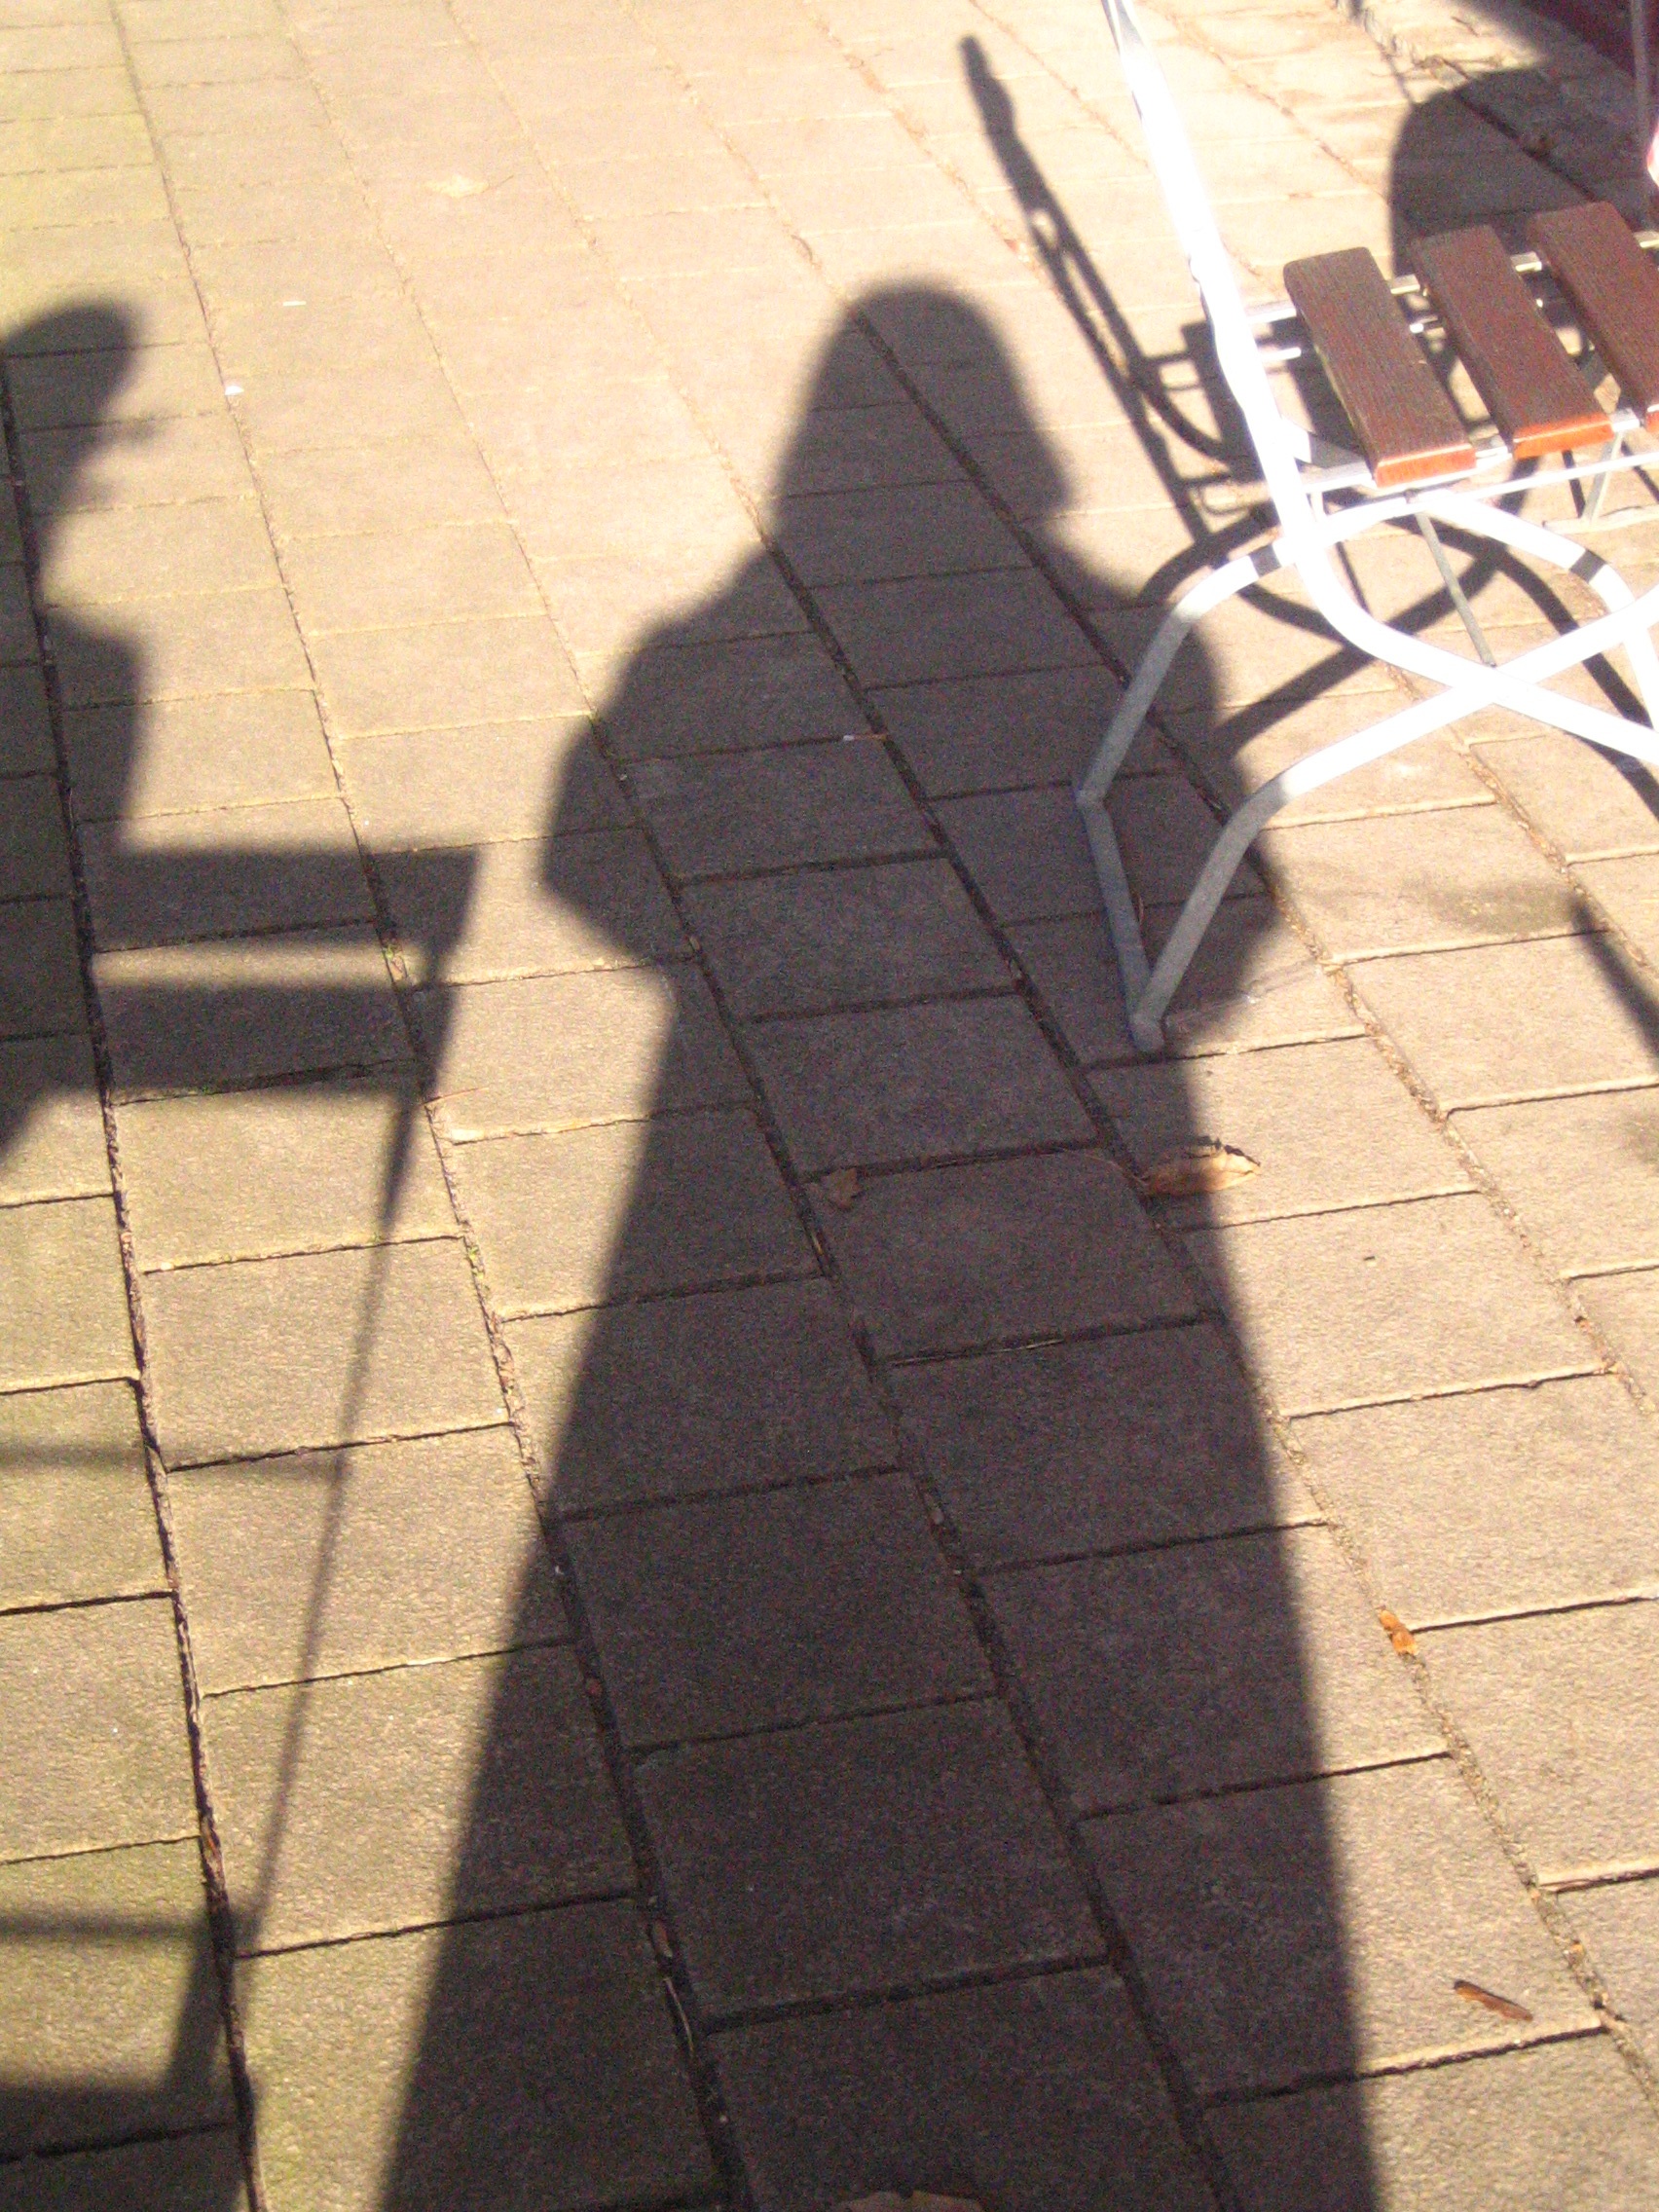
light, wood, sidewalk, floor, roof, wall, line, color, shadow, human, fashion, boulevard, black, image, shape, personal, flooring, darth vader, shadow play, hispanic, road surface, dark side of power